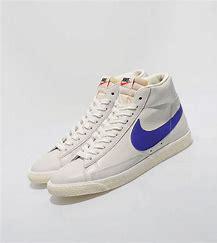
Brand: Nike
Model: Blazer